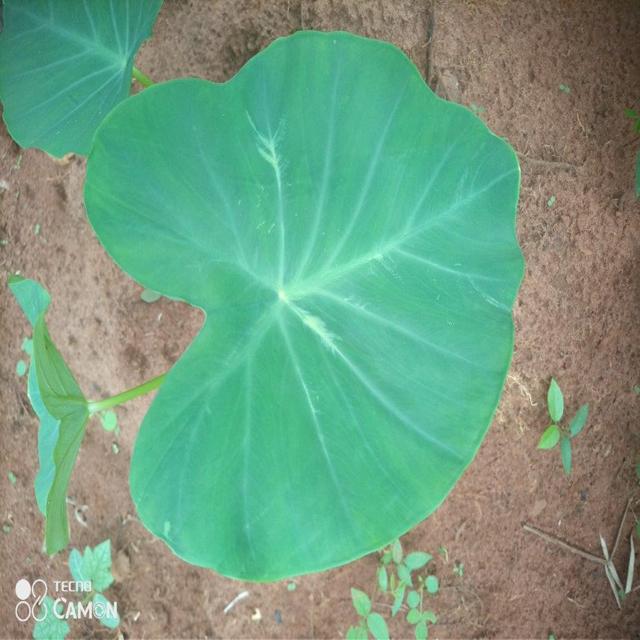
Label: Healthy